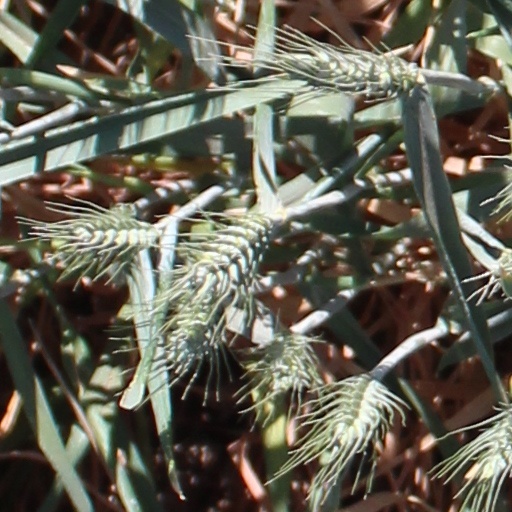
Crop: wheat